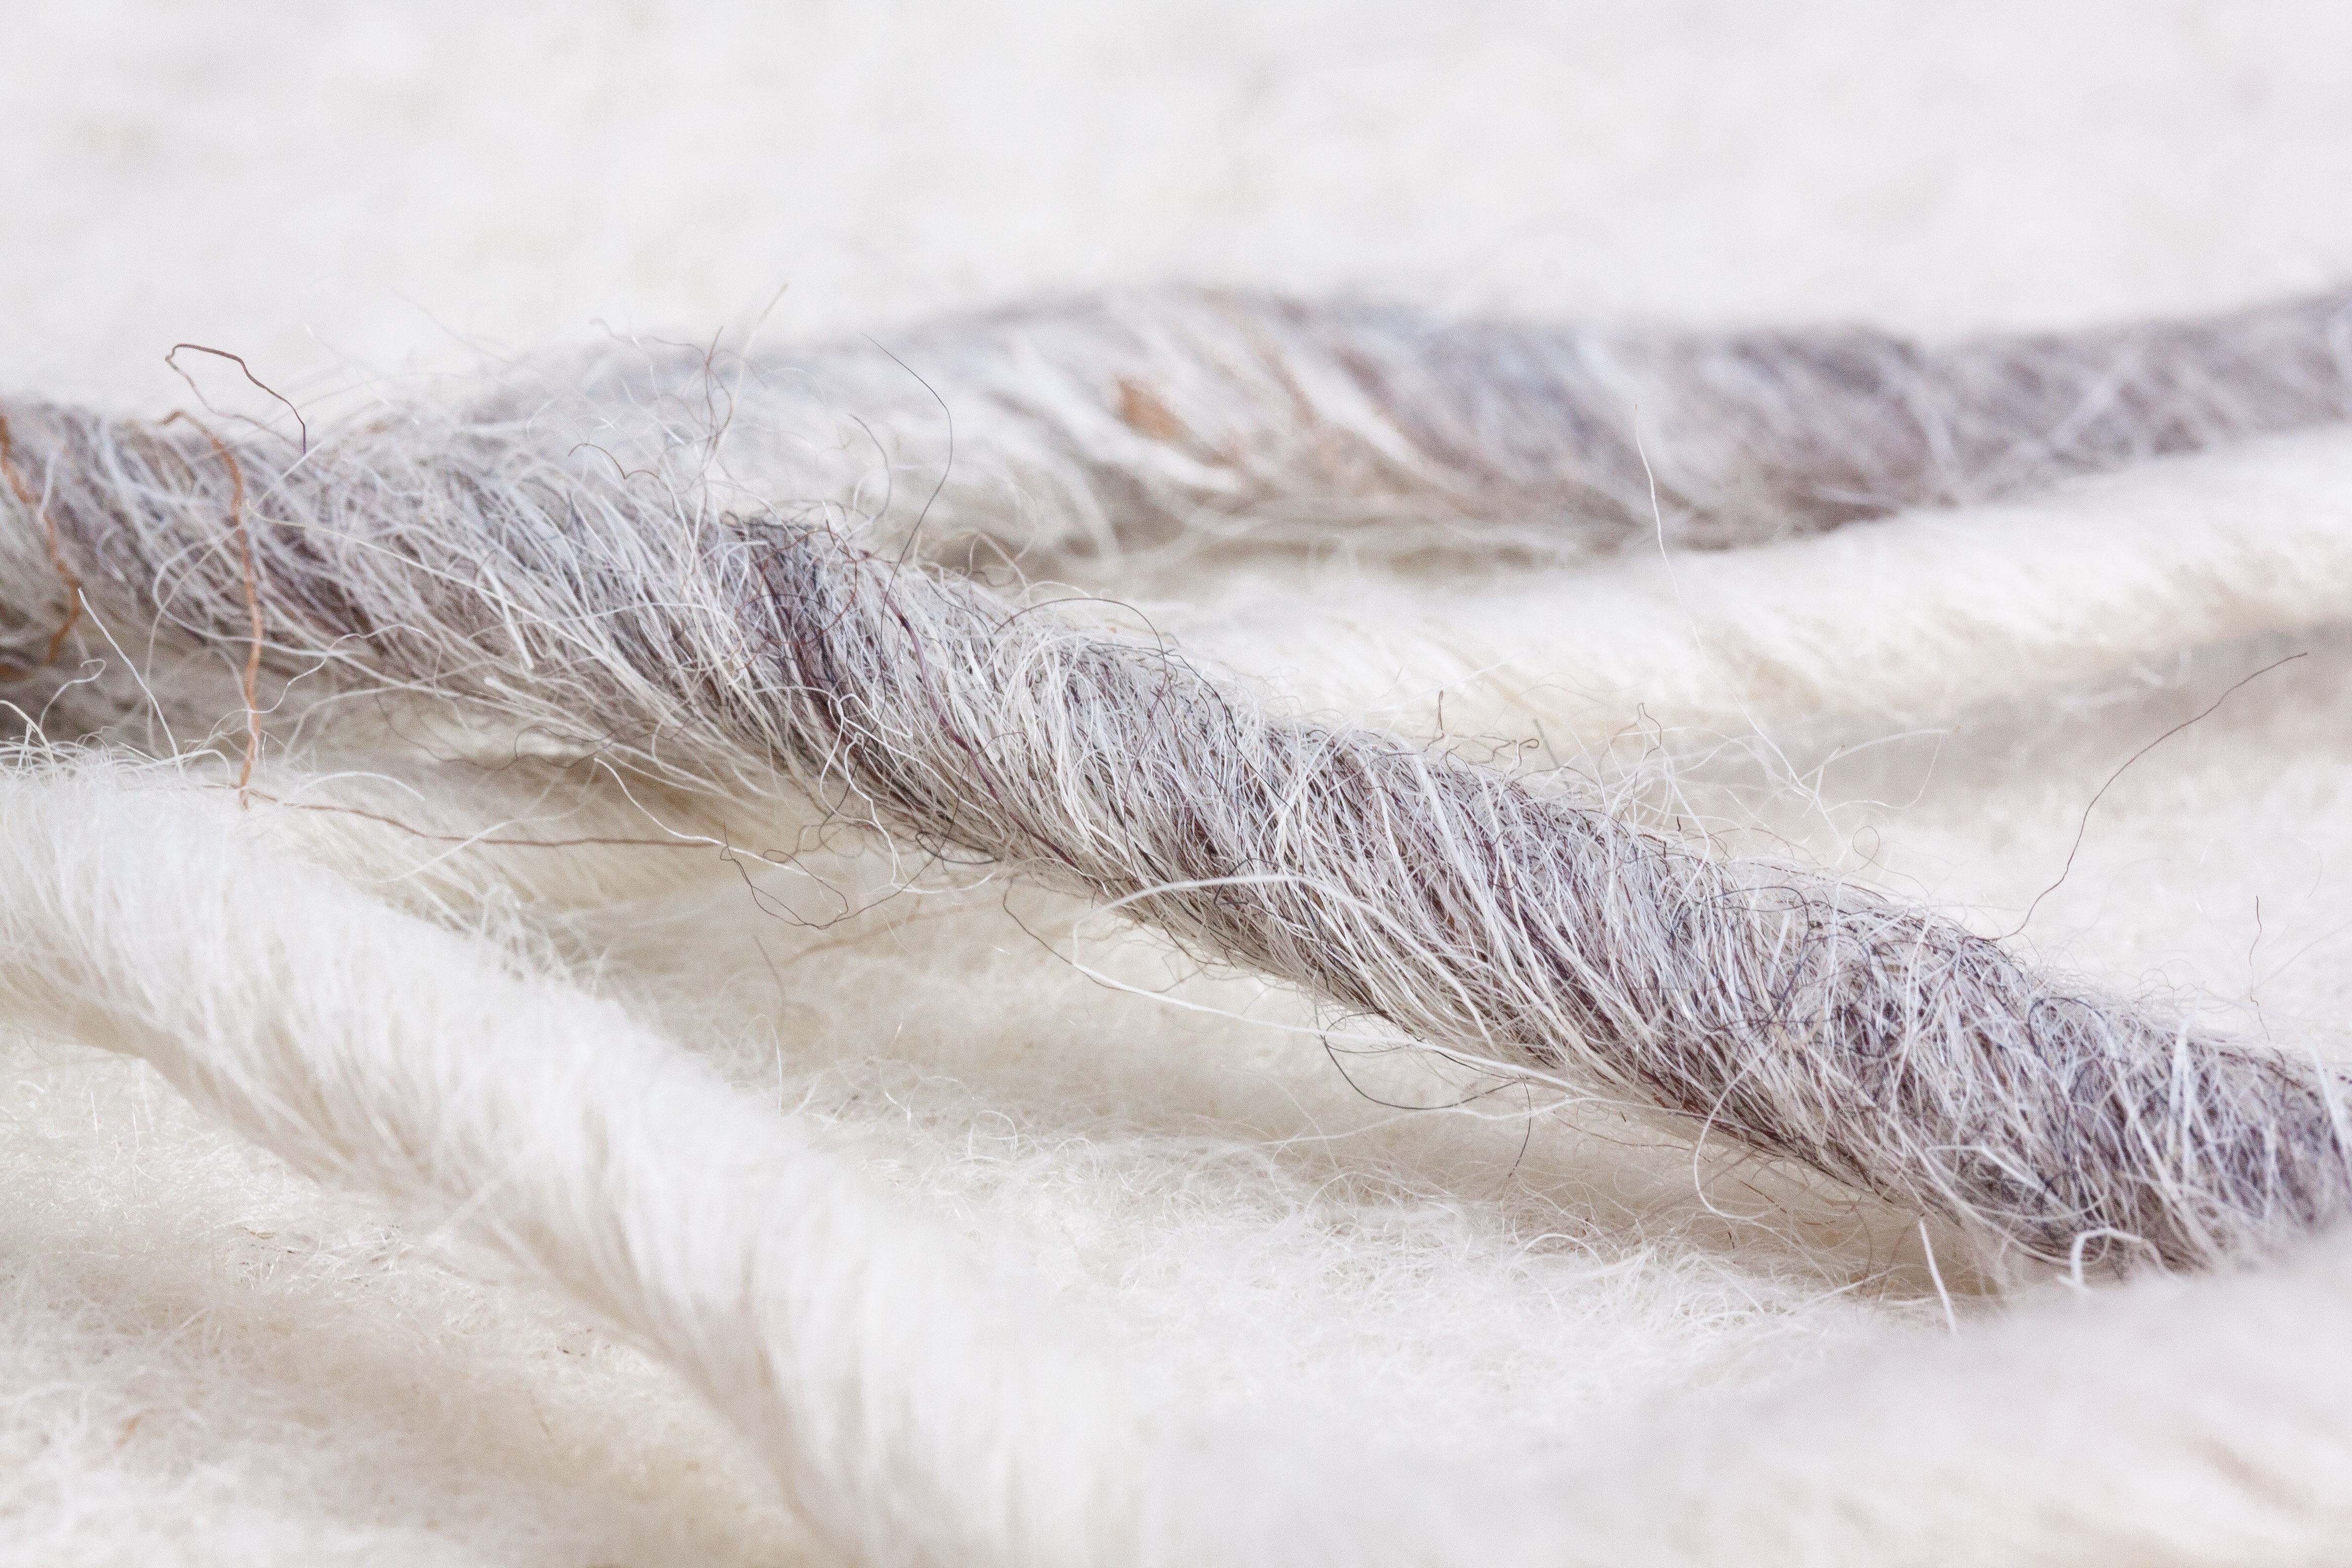
bird, wing, white, fur, feather, material, thread, close up, textile, grey, soft, cuddly, natural product, middle ages, felted, natural fiber, sheep's wool, fashion accessory, sheep wool felt, outer garments, sheep wool cords